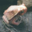
Label: frog